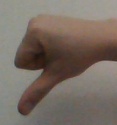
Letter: waw